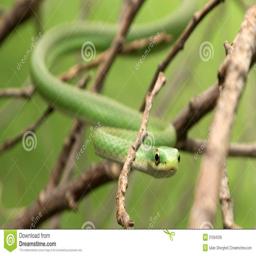
Animal: snakes